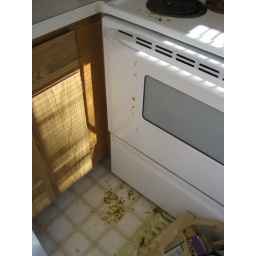
you squeeze a jar of relish too much! Half the bottle was basically all over the stove and floor...